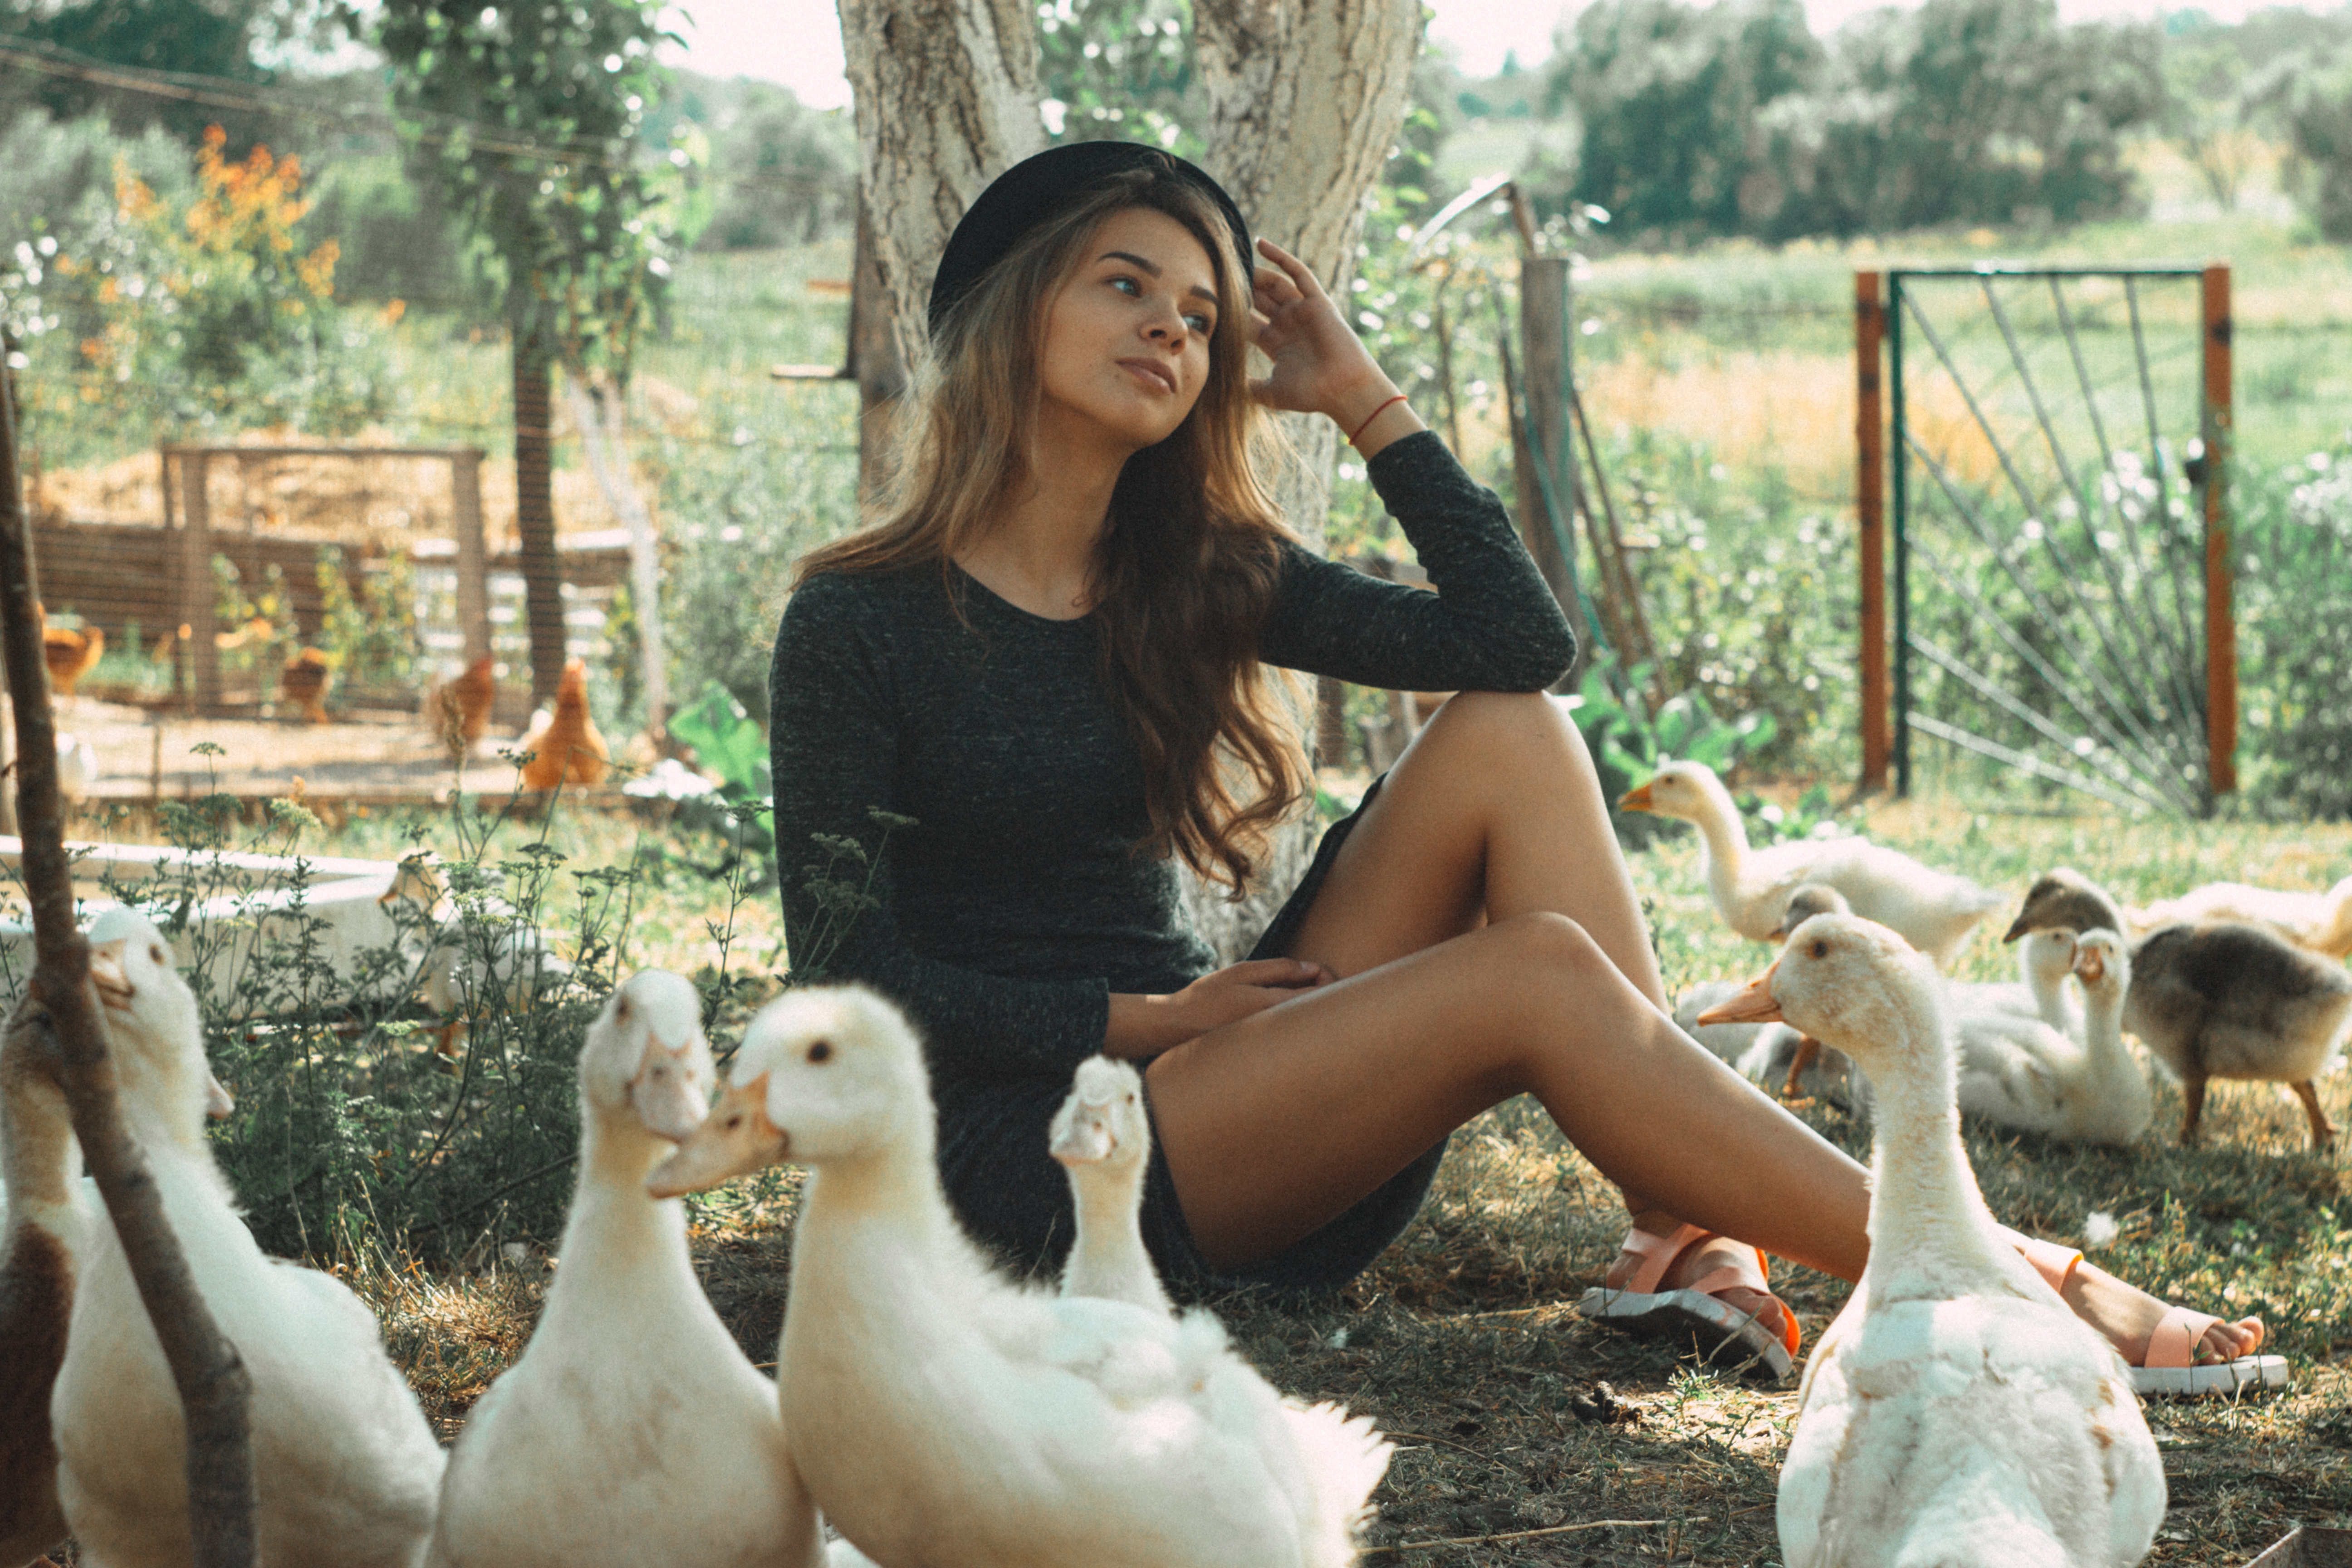
duck, water bird, ducks geese and swans